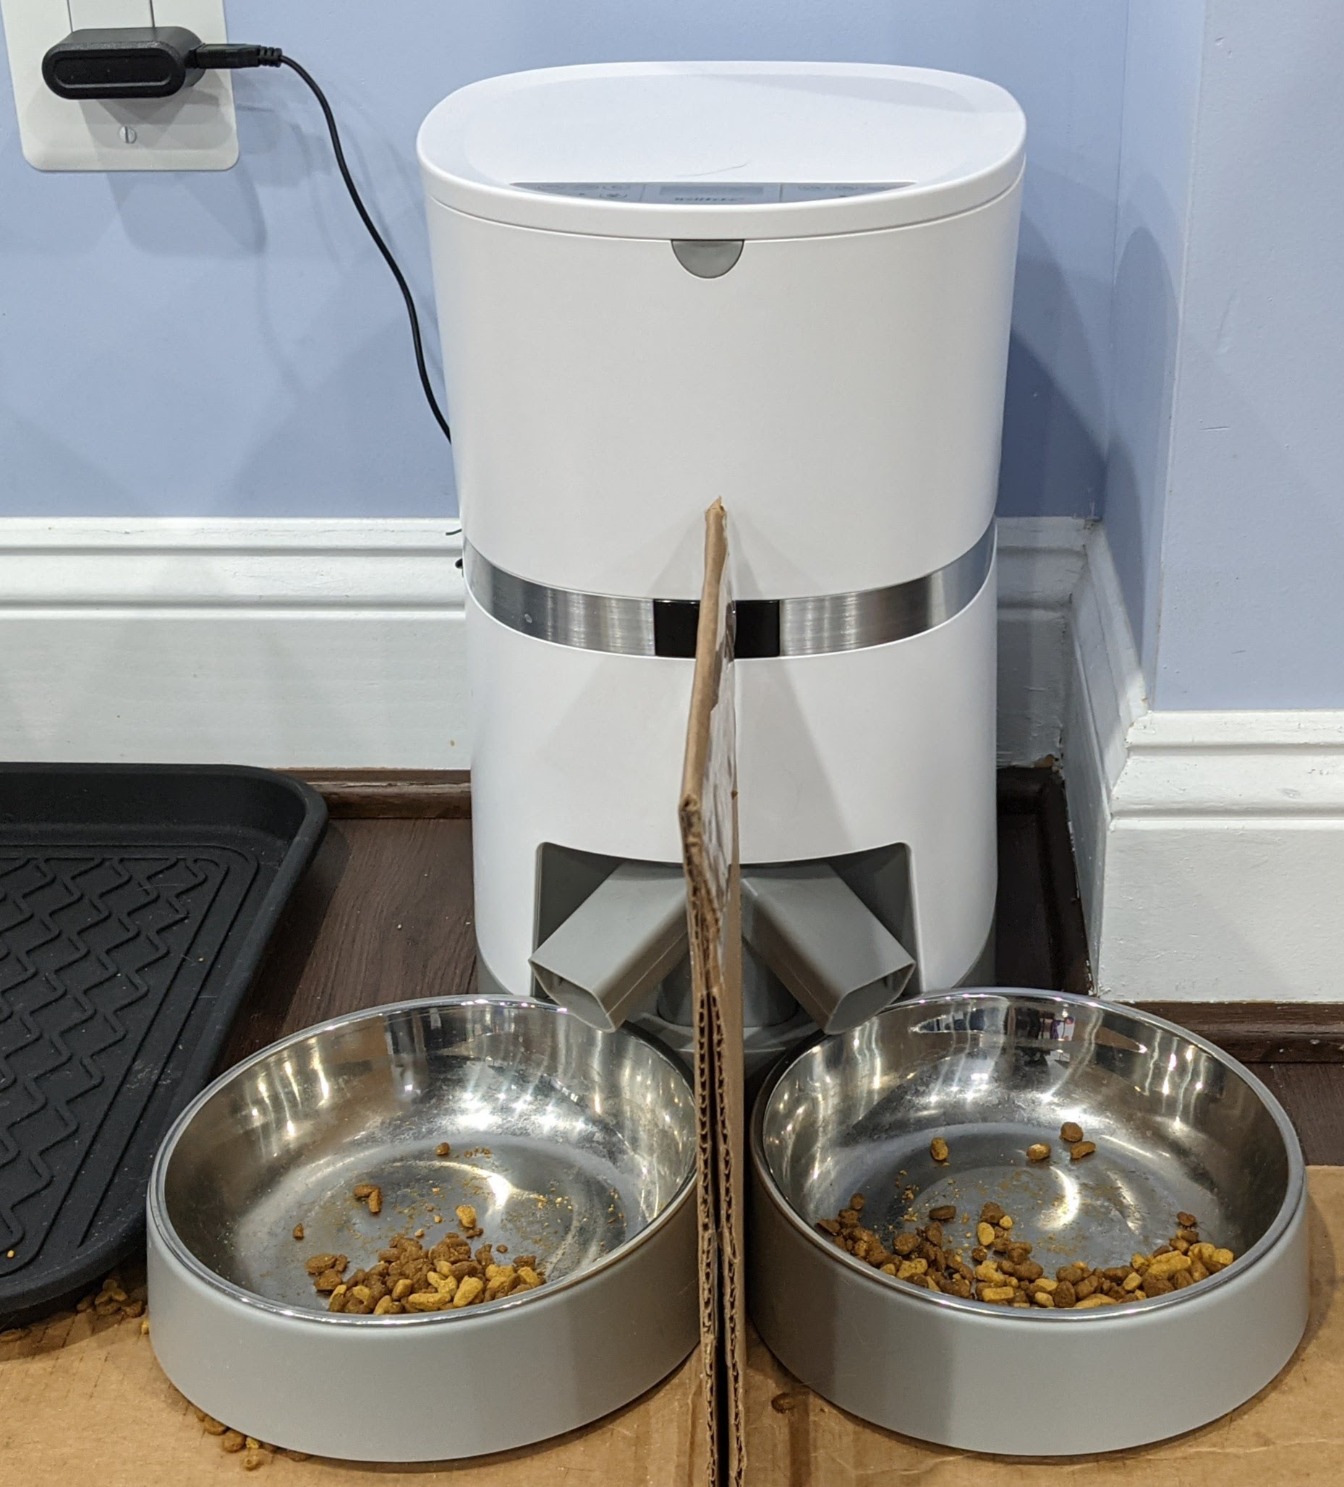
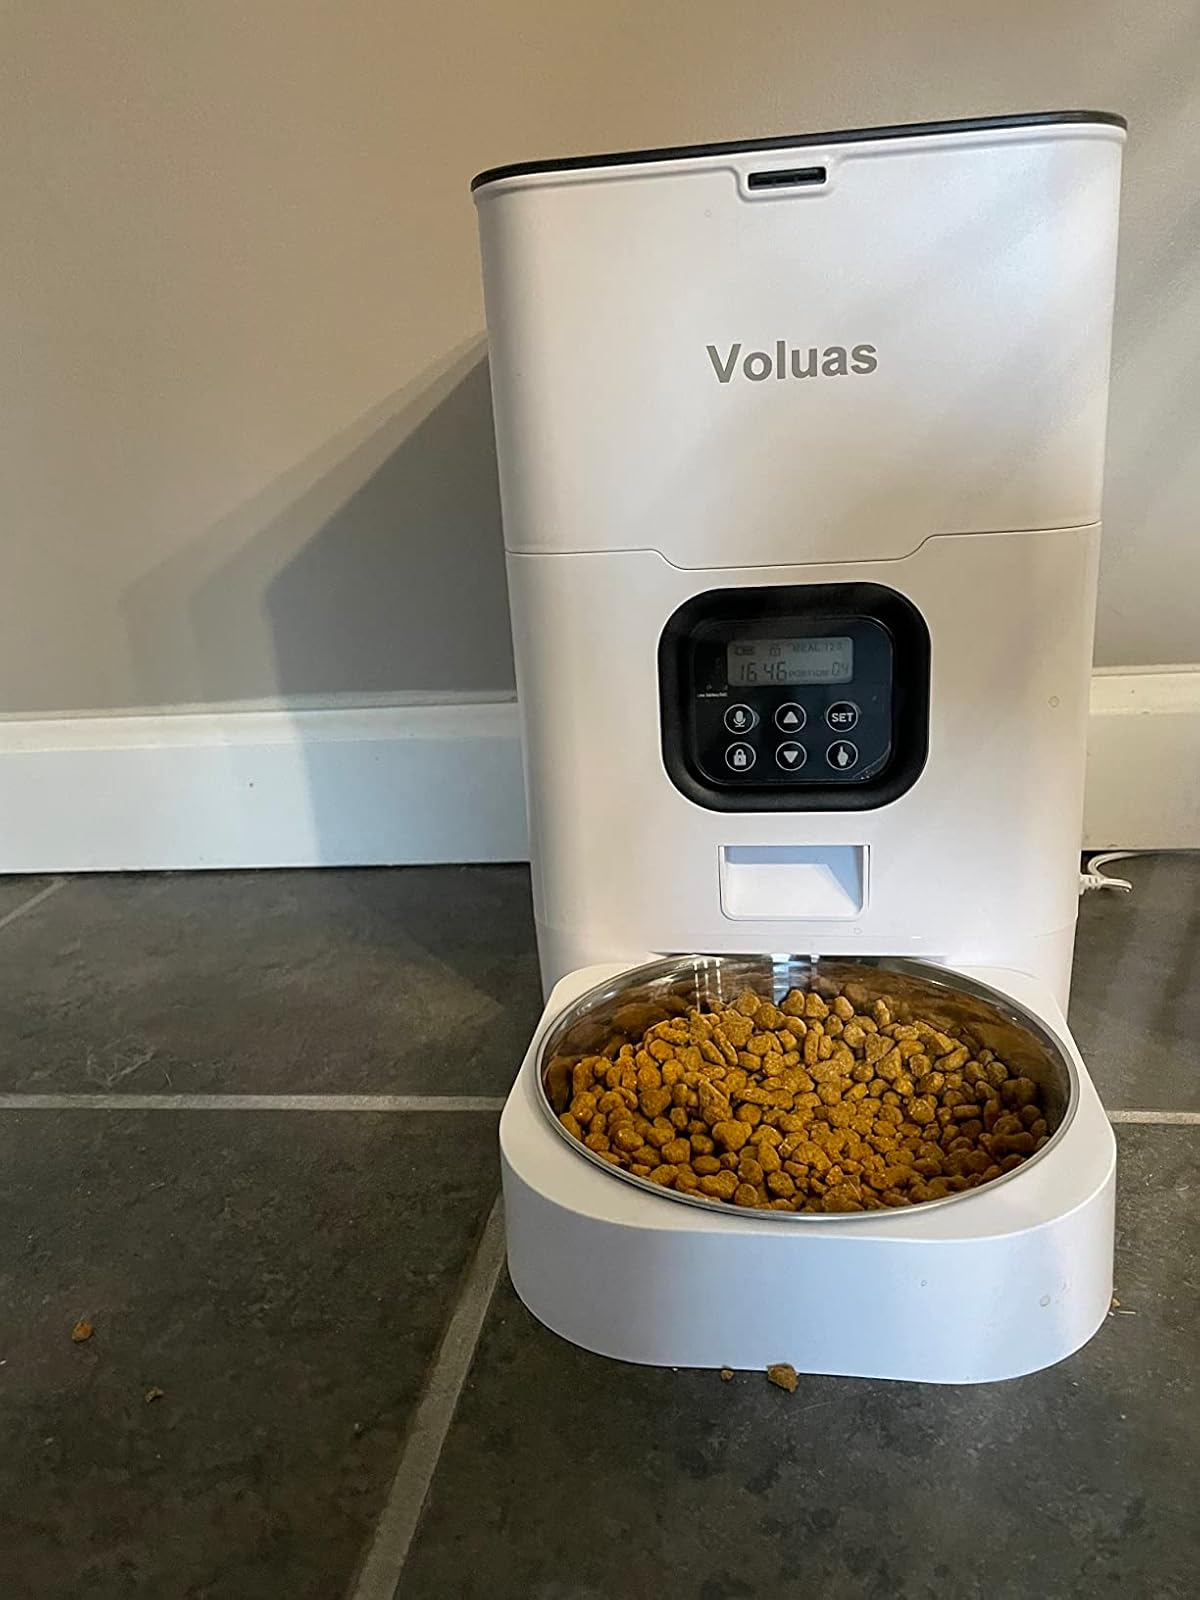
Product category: items_feeder
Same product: no